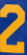
Number: 2